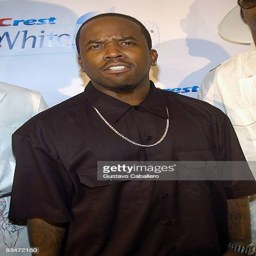
alternative hip hop artist arrives for a party